Aylesbury Vale Parkway railway station

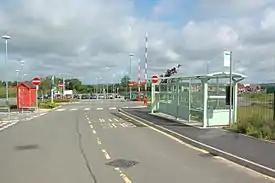
Bus stop and shelter for Arriva route 16

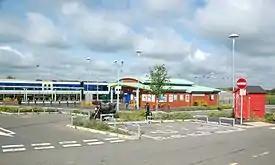
Motorcycle parking bay (left) and electric vehicle charging bay (right)

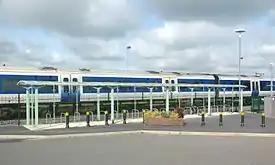
Cycle shelter

In 2011, East West Rail planned to extend passenger services from north and east to Milton Keynes Central and by 2025, using parts of the former Varsity Line route. However, in November 2020 it was reported that this service may be dropped from the first phase.